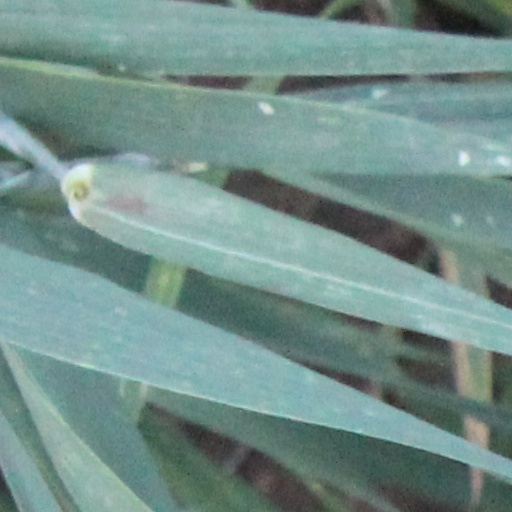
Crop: wheat